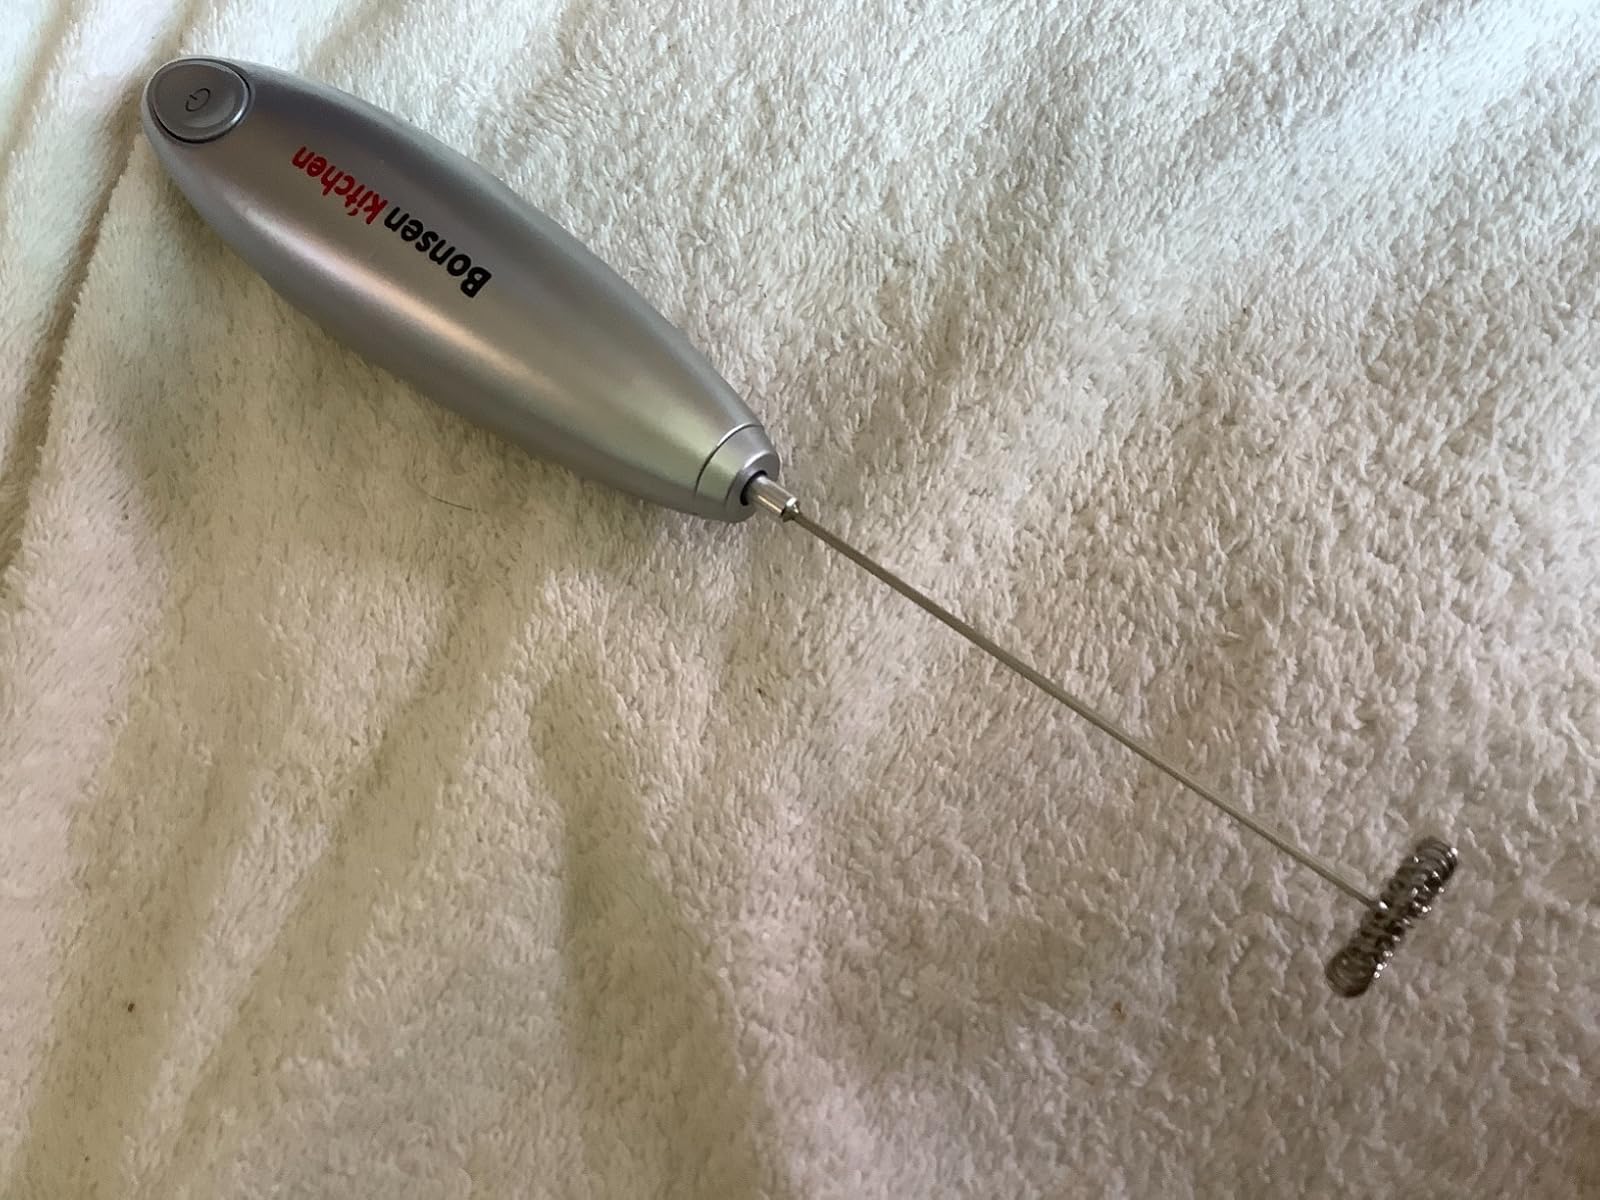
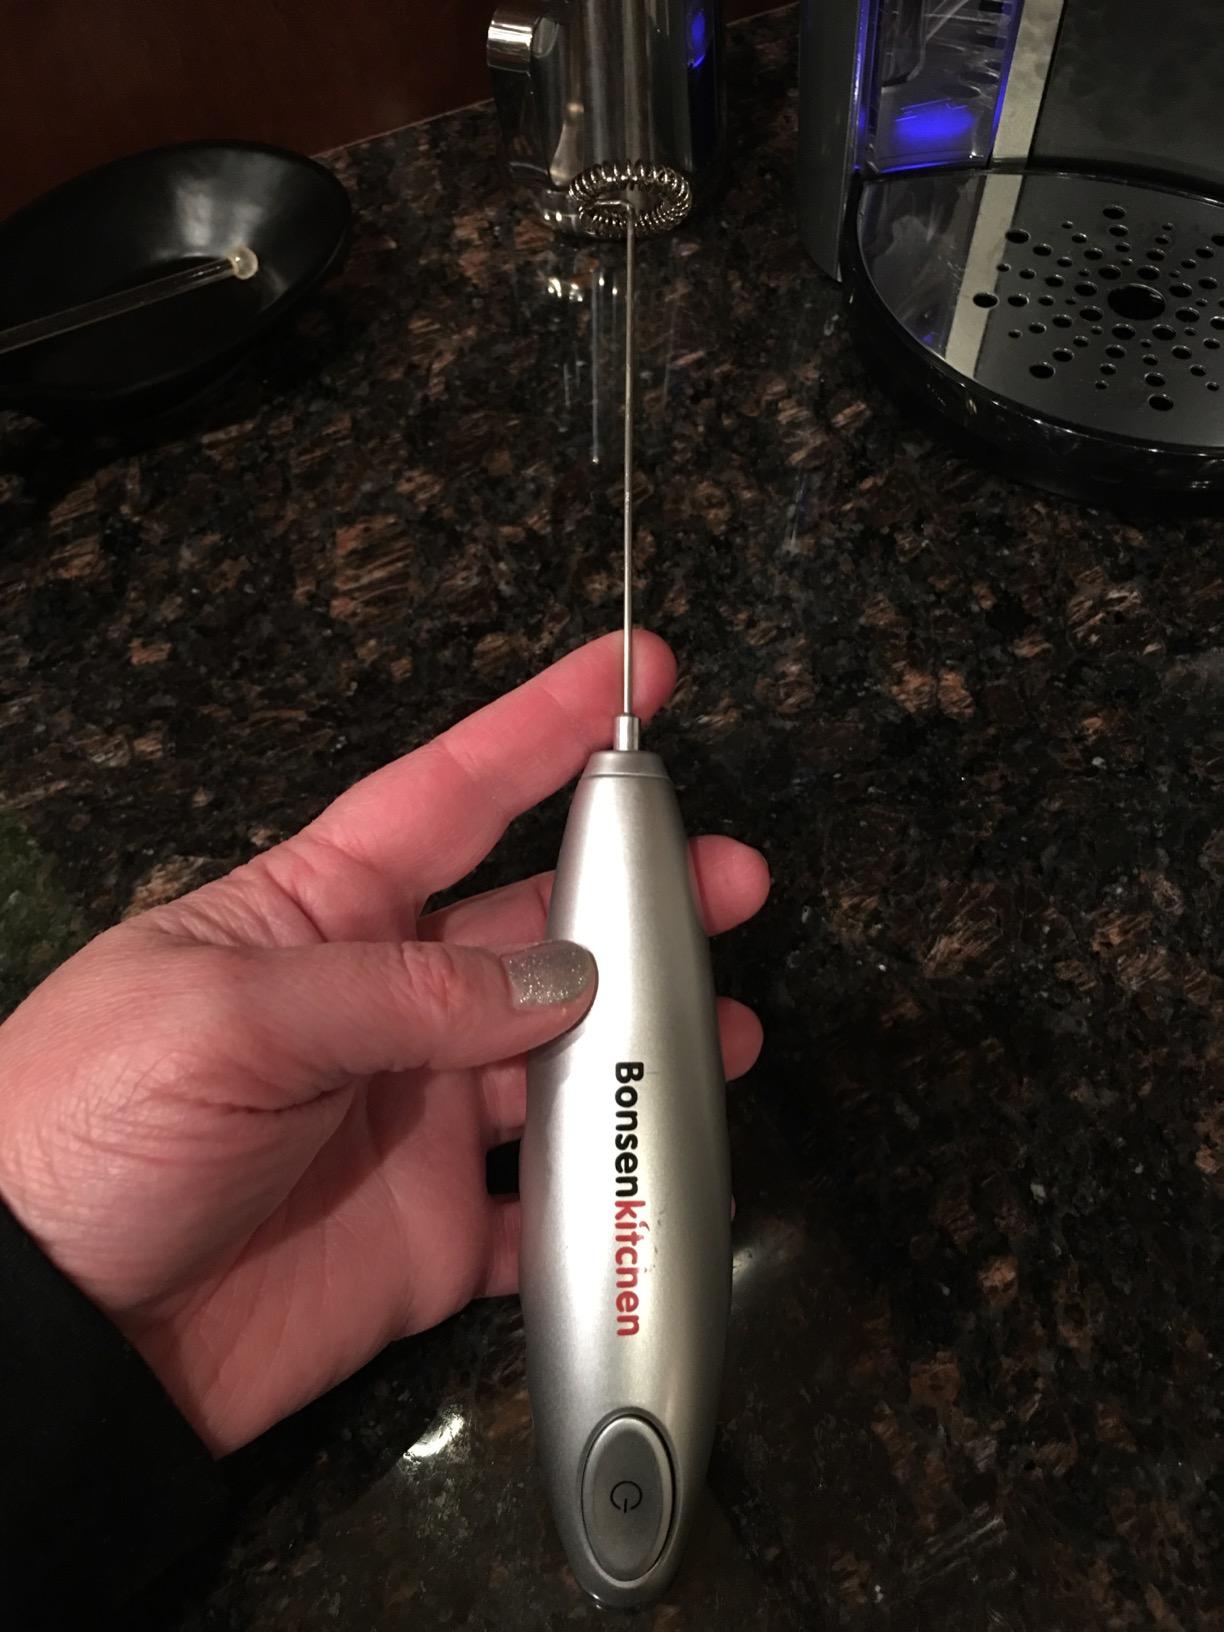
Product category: items_mixer
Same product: yes